Bellevue Formation

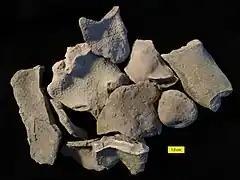
Trepostome bryozoans from the Bellevue Formation in northern Kentucky.

The Bellevue Formation is a geologic formation in Ohio and Kentucky. It preserves fossils dating back to the Ordovician period.